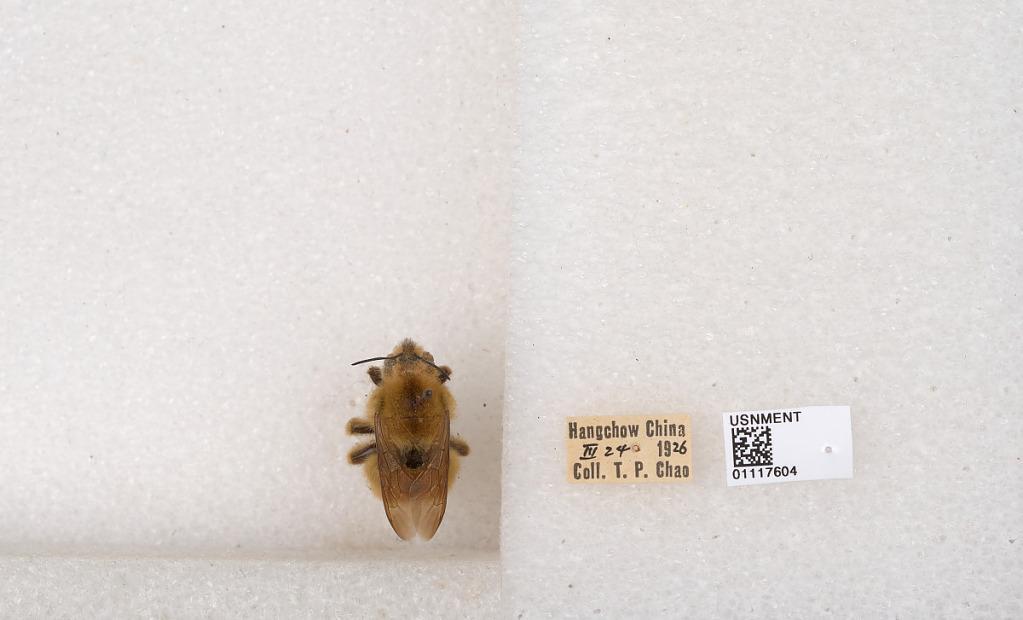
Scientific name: Xylocopa (Bomboixylocopa) rufipes Smith
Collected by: T. Chao
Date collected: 1926-3-24
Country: China
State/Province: Zhejiang
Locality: Hangchow